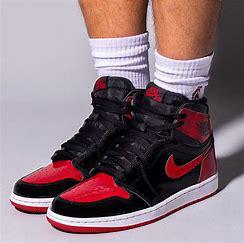
Brand: Jordan
Model: 1 OG